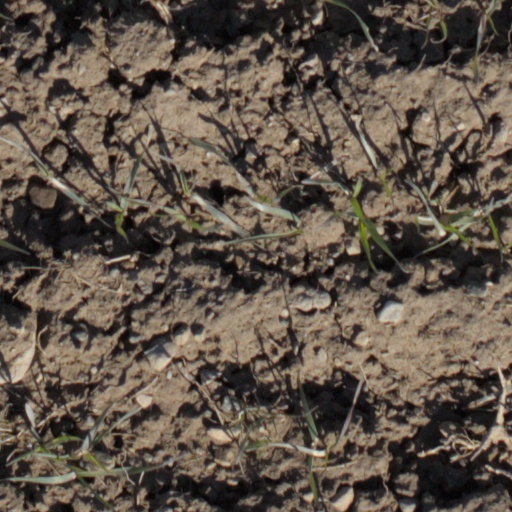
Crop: wheat